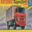
Label: truck